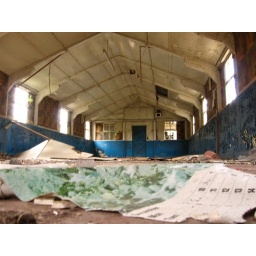
Interesting choice of wall paper in this hut...